2018 AH

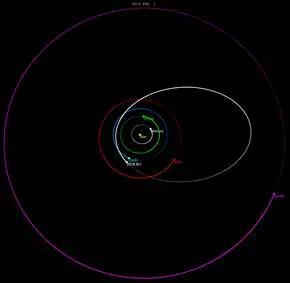
Orbital diagram of with the planets of the inner Solar System

2018 AH is a sub-kilometer asteroid, classified as near-Earth object of the Apollo group, approximately in diameter. It was first observed on 4 January 2018, by the Asteroid Terrestrial-impact Last Alert System (ATLAS) on Mauna Loa and quickly followed-up by many other surveys, with precovery observations found from Pan-STARRS and PTF from the day previous.